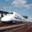
Label: train